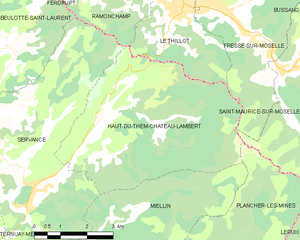
Carte des communes françaises